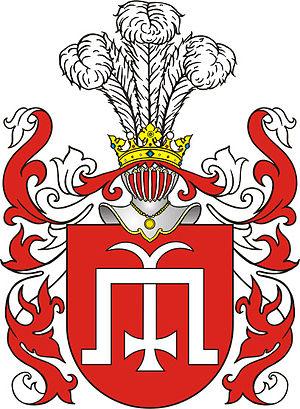
Les armoiries dans l'ancienne Pologne et la République des Deux Nations étaient l'emblème et le privilège de la seule noblesse. La réception des emblèmes armoriaux d'après les modèles occidentaux commença au milieu du XIIIe siècle et finit au milieu du XIVe siècle. A l'époque, il ne s'agissait pas de pièces héraldiques, mais seulement d'emblèmes représentant des objets concrets : des motifs animaliers, végétaux, astronomiques, militaires, agricoles. A partir de la deuxième moitié du XIVe siècle, apparaissent les noms héraldiques dérivés du cri des chevaliers rassemblés sous la même bannière lignagère sur un champ de bataille.